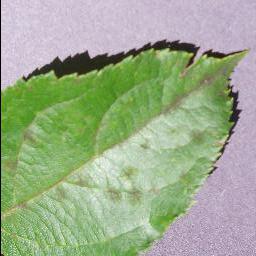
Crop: apple
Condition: scab